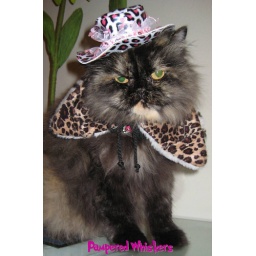
Hoot in Jungle Jane cat hat